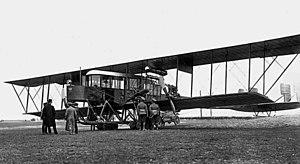
L'avion russe Rousski Vitiaz réalisé en 1913 et aussi appelé « Le Grand » ou « Bolchoï » est considéré comme une étape importante de l'histoire de l'aéronautique : ce fut le premier quadrimoteur du monde et le premier appareil véritablement destiné à transporter des passagers.